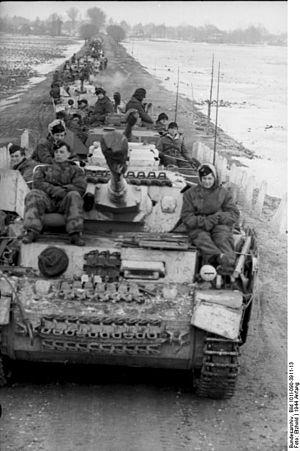
Un corps blindé est une grande unité de type corps d'armée, dont la composition est centrée sur des unités blindées, comportant des chars de combat, de l'infanterie mécanisée ou motorisée et de l'artillerie tractée ou automotrice. Plusieurs forces armées ont mis sur pied de telles organisations sous ce nom, notamment pendant la Seconde Guerre mondiale : l'Armée allemande, l'Armée des États-Unis, l'Armée populaire polonaise et l'Armée rouge.